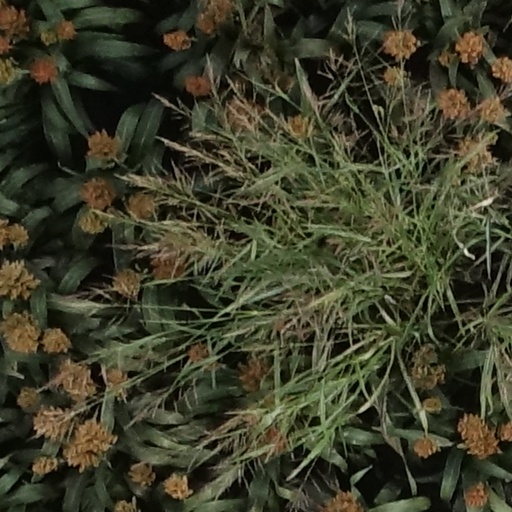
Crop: sorghum